Chengjiang

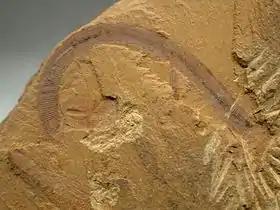
Chengjiang fossil

Chengjiang (earlier Tchinkiang) is a city located in Yuxi, Yunnan Province, China, just north of Fuxian Lake.